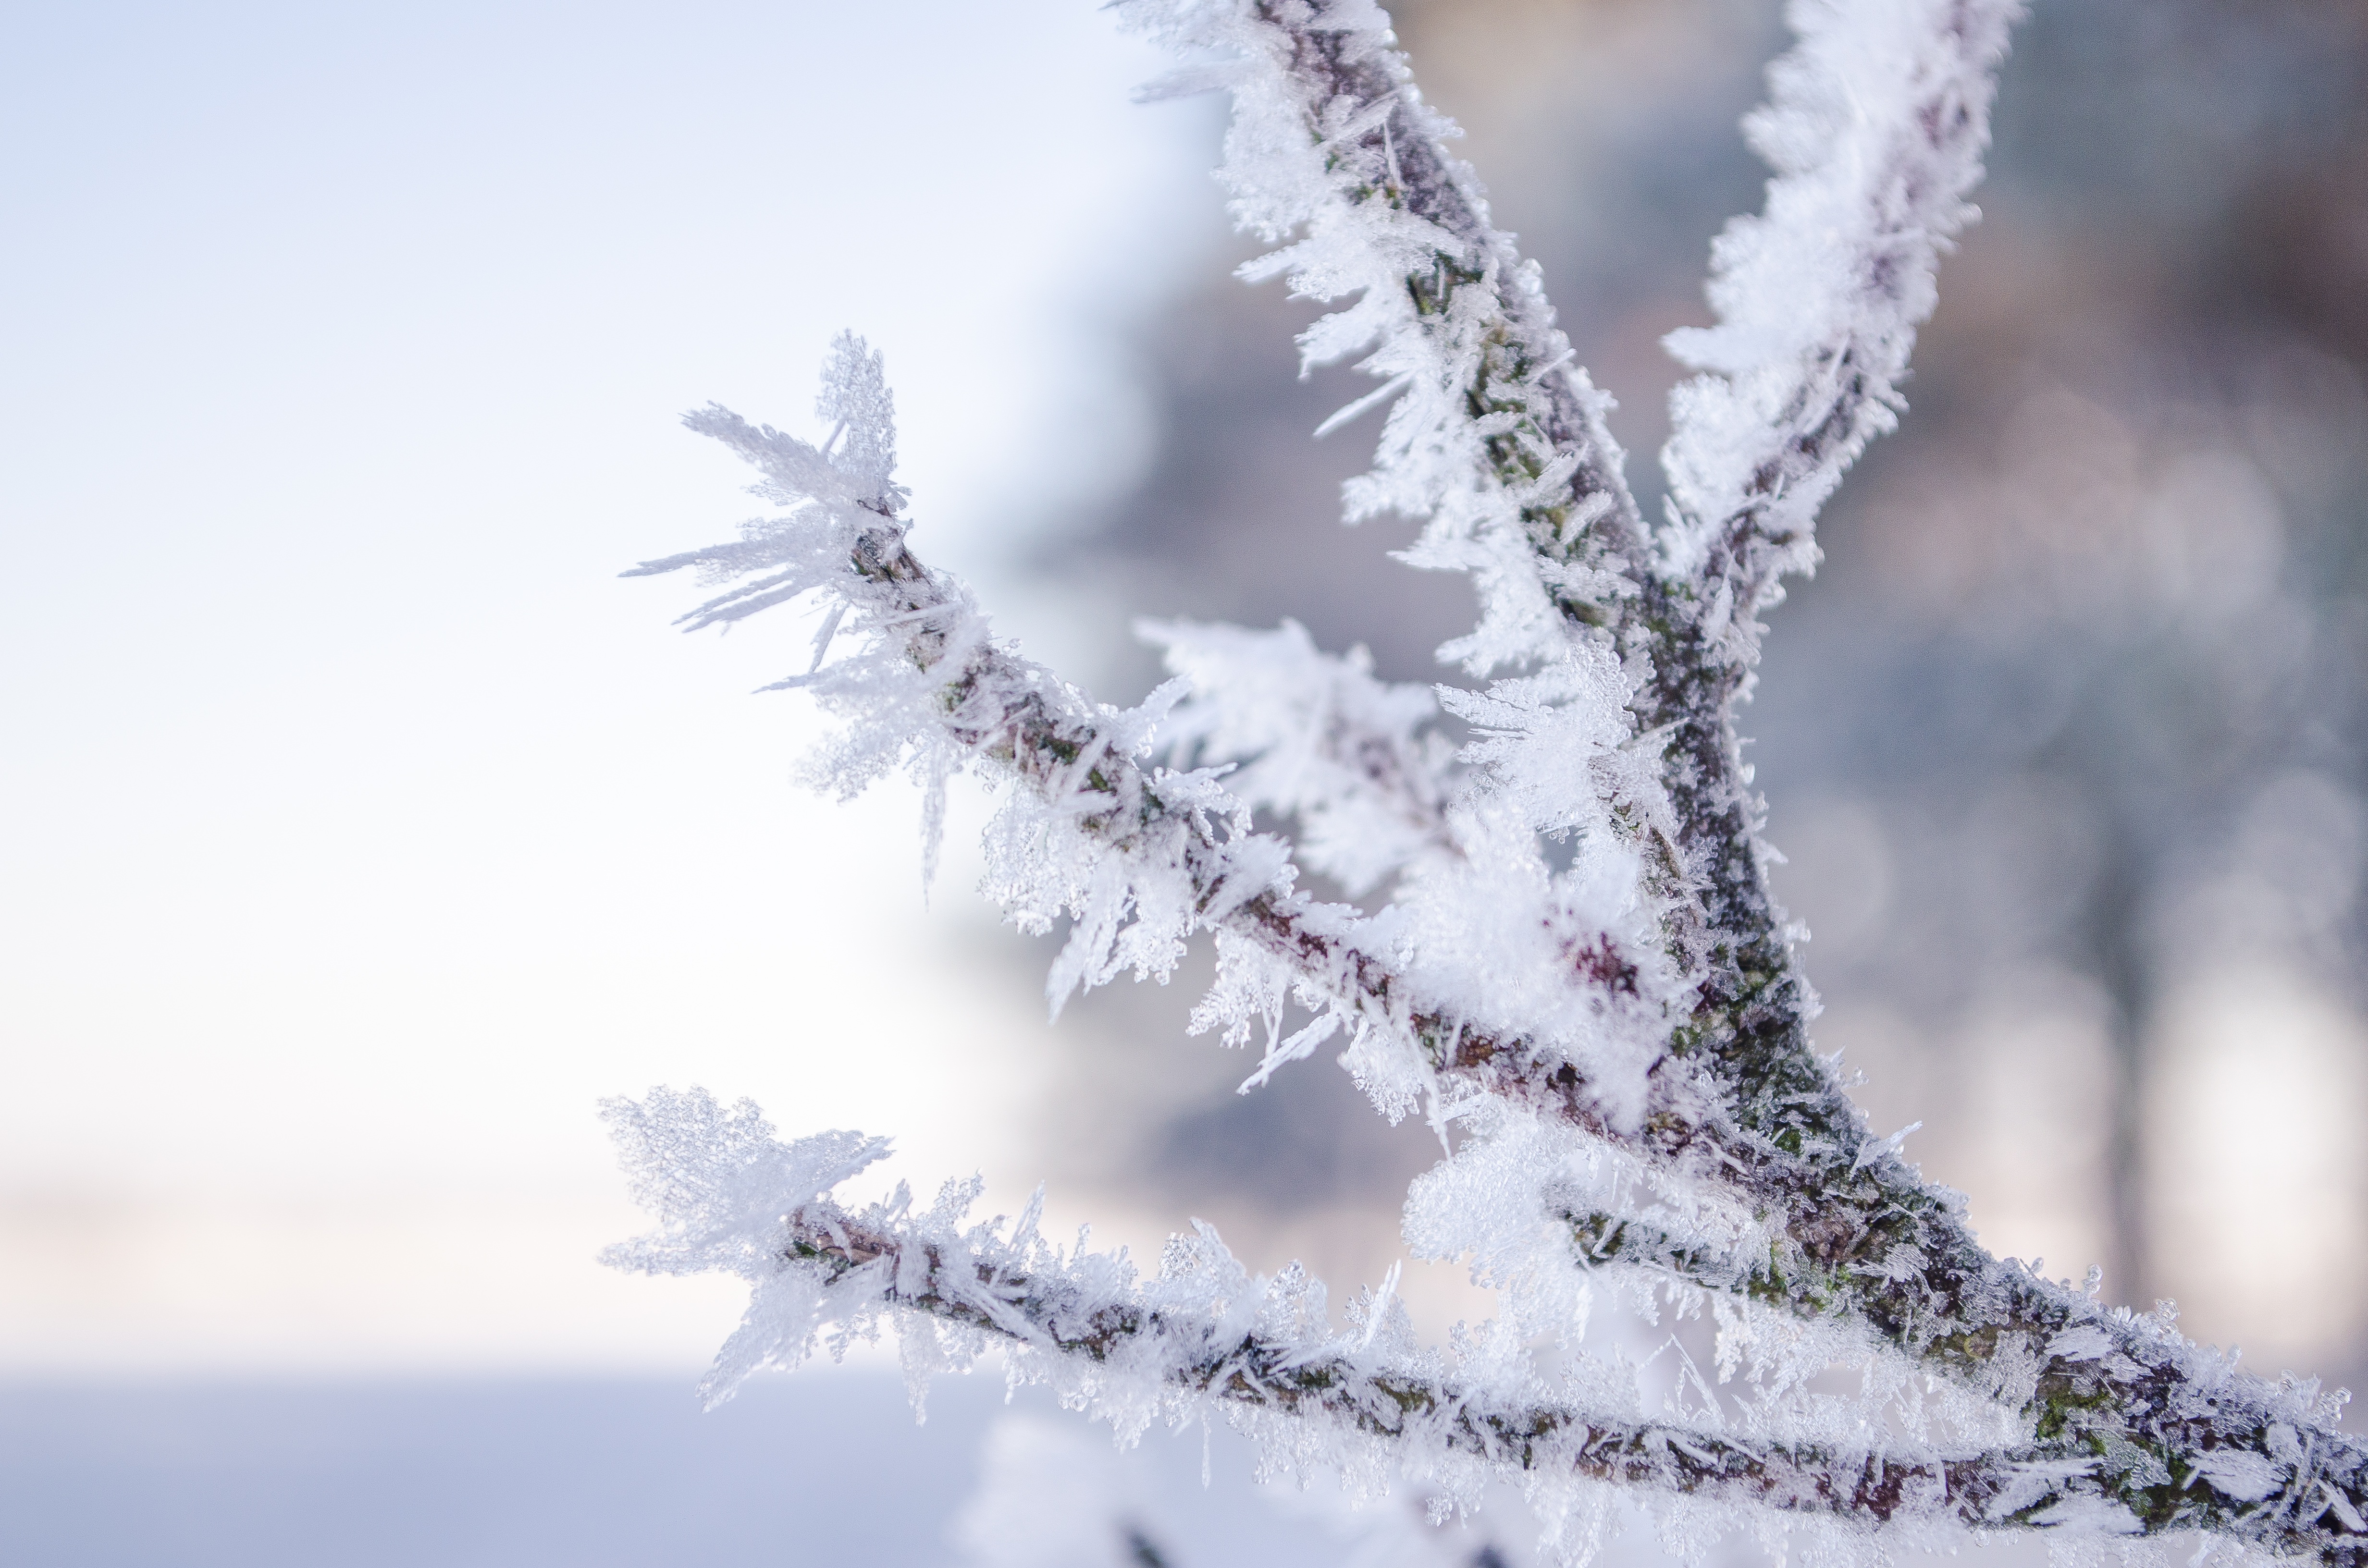
tree, nature, branch, snow, cold, winter, plant, white, flower, frost, ice, spring, weather, frozen, rest, lonely, season, twig, close up, icy, branches, germany, icicle, winter dream, wintry, winter magic, brandenburg, freezing, snow landscape, macro photography, on frozen, crystals, snow crystals, winter's day, plant stem, woody plant